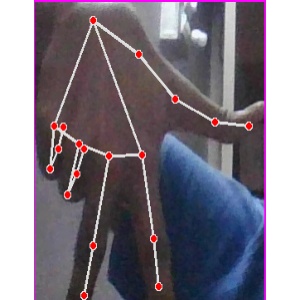
अक्षर: ग